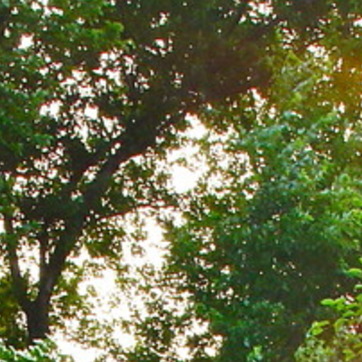
Material: sky